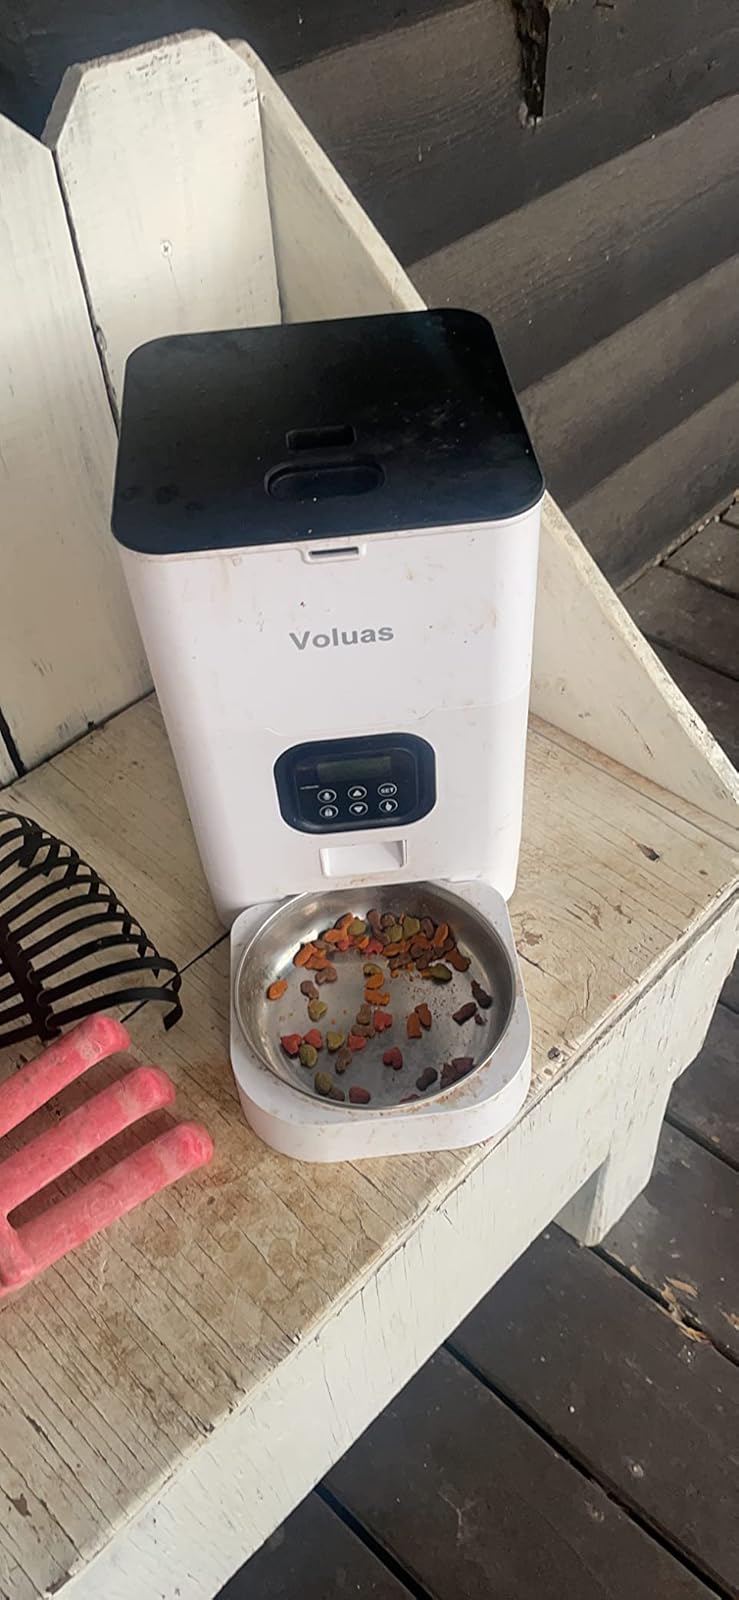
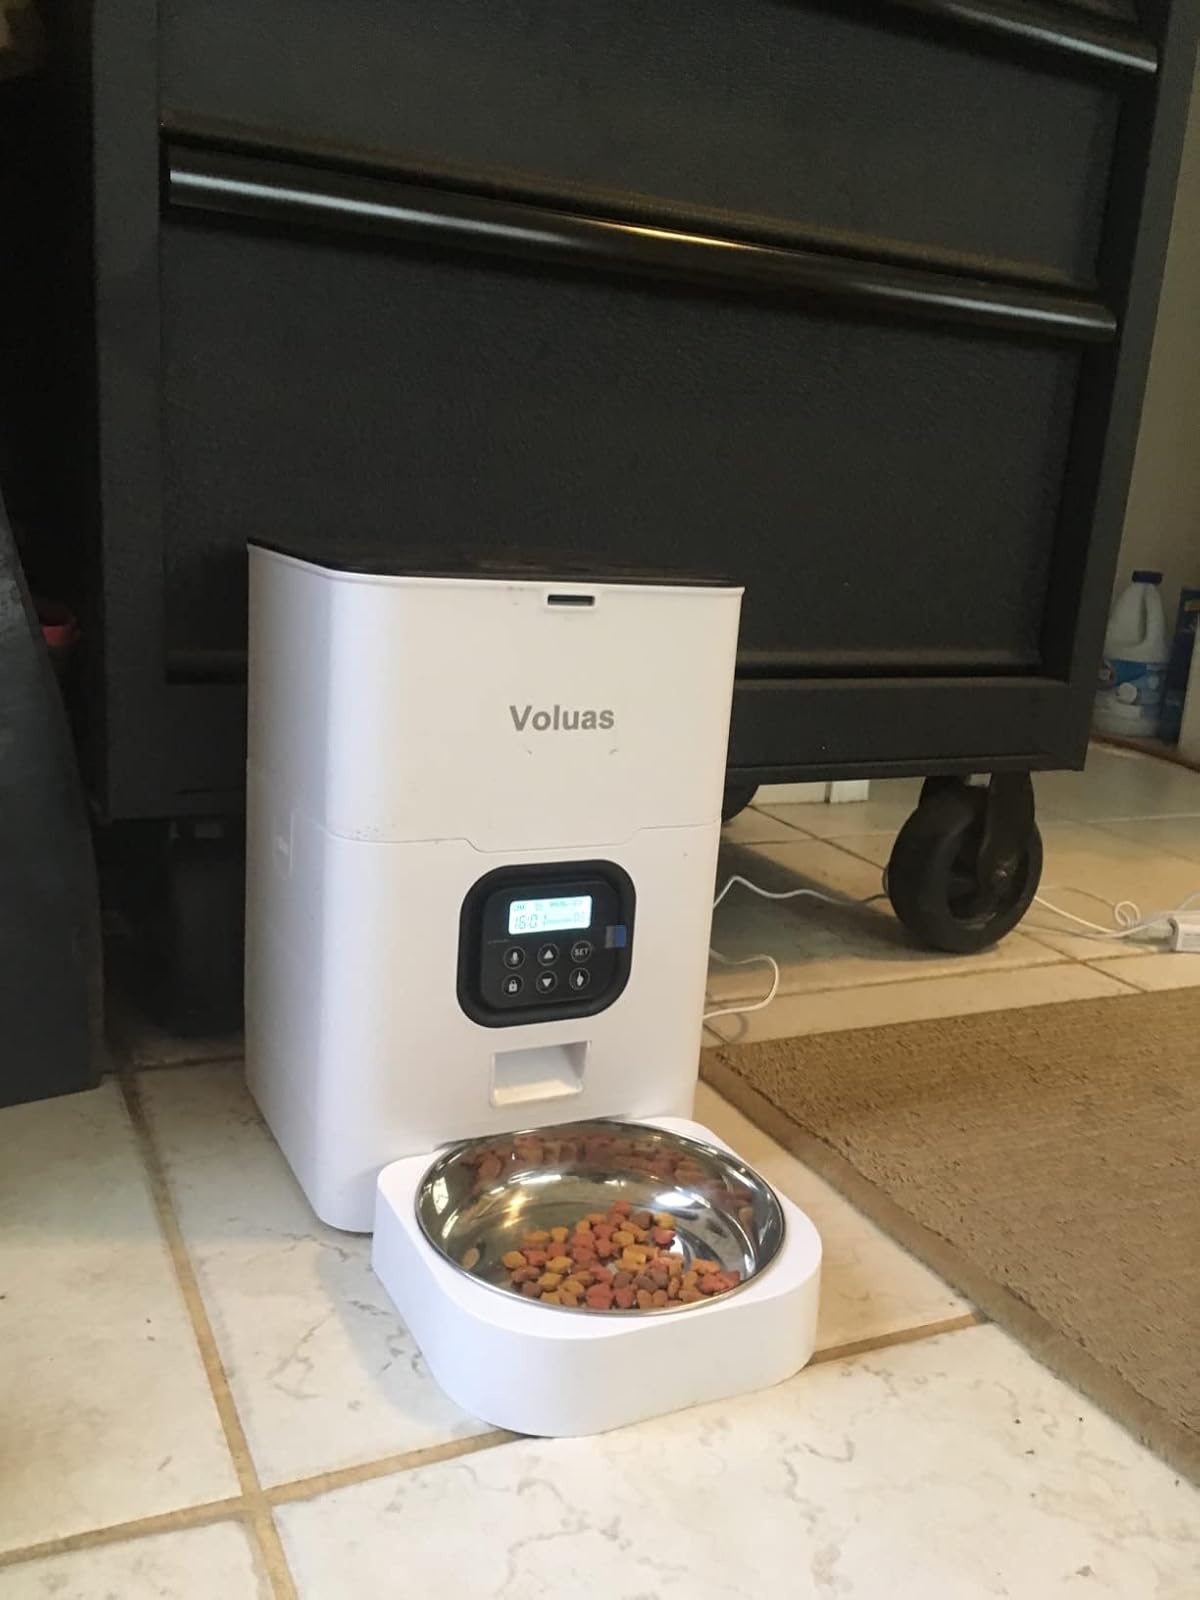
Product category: items_feeder
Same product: yes